2-8-2

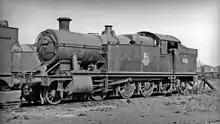
Collett 7200 Class no. 7221

In 1953, RENFE (acronym of "Red Nacional de los Ferrocarriles Españoles"), the nationalised railway company, acquired twenty-five locomotives of the second tender version from North British Locomotive Company (NBL) of Glasgow. Spanish builders MTM, MACOSA and Euskalduna and the American Babcock & Wilcox built 213 more between 1953 and 1960, with only minor detail differences such as double chimneys, Llubera sanders, ACFI feedwater heaters and oil-burning. Their empty weight was and they had diameter coupled wheels. They performed well in both freight and passenger service and lasted until the official end of steam in common service in 1975.